Metro Cebu

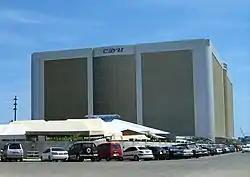
Cebu Doctors' University situated in Mandaue City

Cebu City was a fishing village and farming settlement governed by Visayan native kings who traded with the neighboring islands of Malaysia and Indonesia. Cebu was the location of the Rajahnate of Cebu, an Indianized kingdom founded by the half Indian and half Malay, Sri Lumay, from Sumatra.